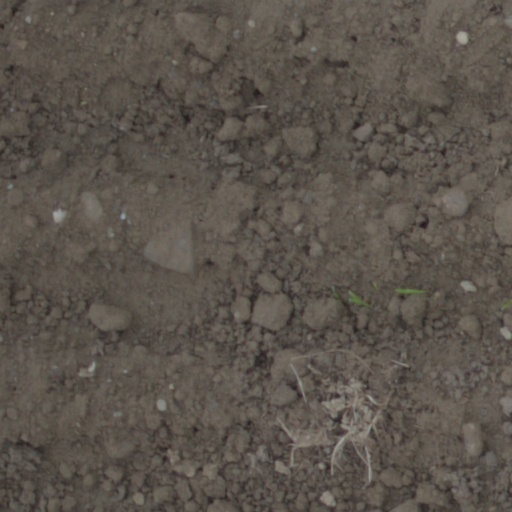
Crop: wheat